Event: Nepal Earthquake
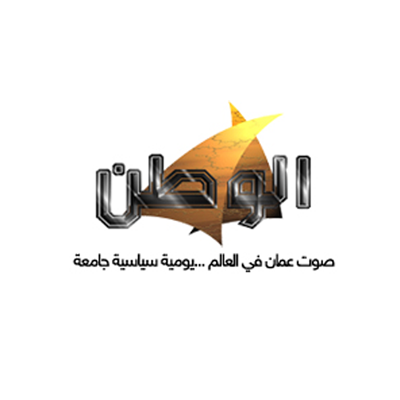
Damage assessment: no_damage